Georg Beijers

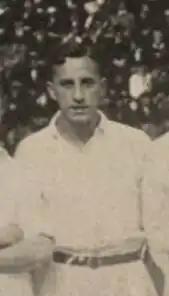
Beijers (1919)

Born in Rotterdam, Beijers played for local side V.O.C.